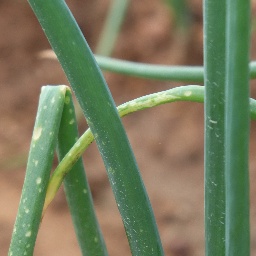
Label: Iris yellow virus